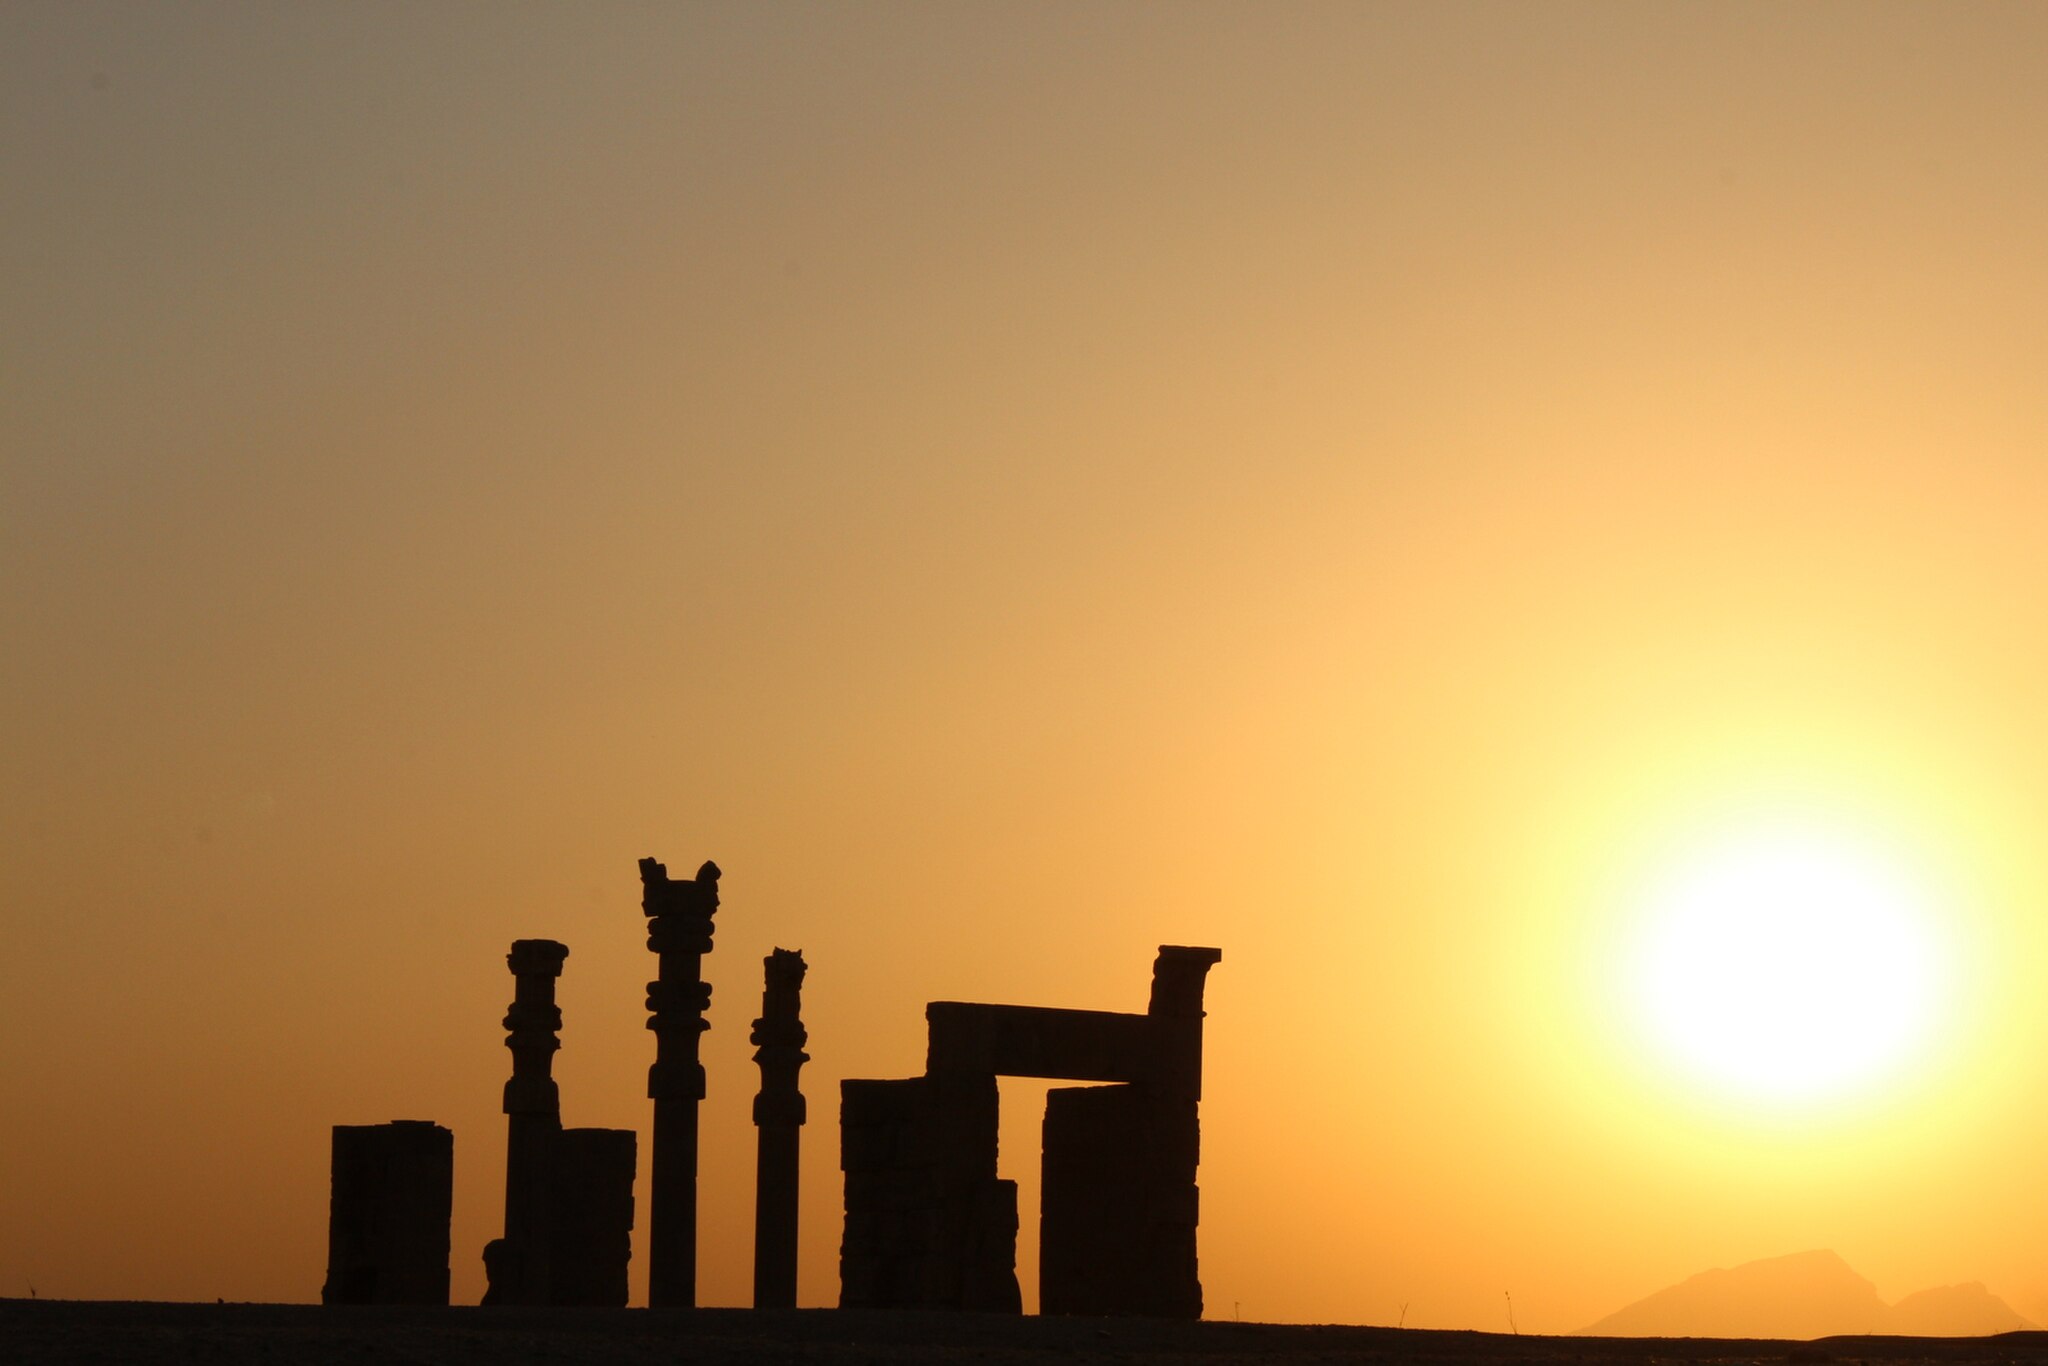
Title: Parse 0002
Date: 2014-06-27 19:31:37
Categories: Self-published work, Images from Wiki Loves Monuments 2015, Cultural heritage monuments in Iran with known IDs, Sunsets of Persepolis, Images from Wiki Loves Monuments 2015 in Iran, Uploaded via Campaign:wlm-ir, Images from Wiki Loves Monuments in Marvdasht, 2014 in Persepolis, Iran photographs taken on 2014-06-27, Images from Wiki Loves Monuments missing SDC depicts, Images from Wiki Loves Monuments missing SDC location of creation, Cultural heritage monuments in Iran missing SDC location of creation, Cultural heritage monuments in Iran missing SDC depicts, Photographic silhouettes of Persepolis